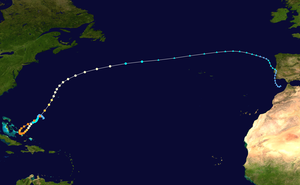
L’ouragan Joaquin est le onzième cyclone tropical de la saison cyclonique 2015 dans l'océan Atlantique nord, le dixième à être nommé, le troisième à atteindre le seuil d'ouragan et le second ouragan majeur. C'est la première fois que ce nom a été utilisé pour les ouragans dans l'Atlantique nord alors qu'il a remplacé Juan, retiré après l'ouragan Juan de 2003, et qu'en 2009 il n'y a pas eu assez de système pour se rendre à « J ».
La saison 2015 des ouragans débute le 1ᵉʳ juin 2015 et va jusqu'au 30 novembre 2015, selon la définition de l'Organisation météorologique mondiale. Le premier système, la tempête tropicale Ana, s'est produite tôt du 7 au 11 mai mais le suivant Bill n'est arrivé qu'à la mi-juin et Claudette en juillet.